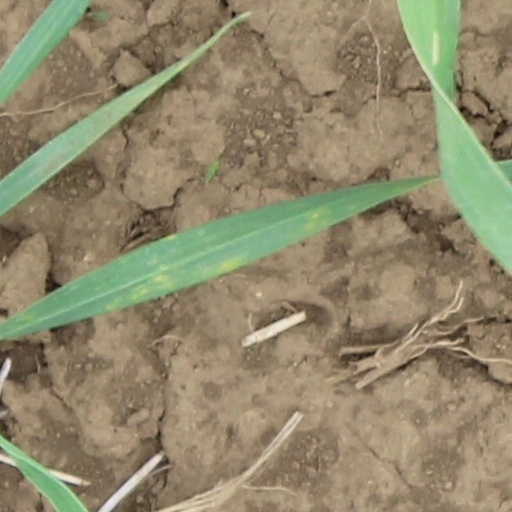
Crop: wheat